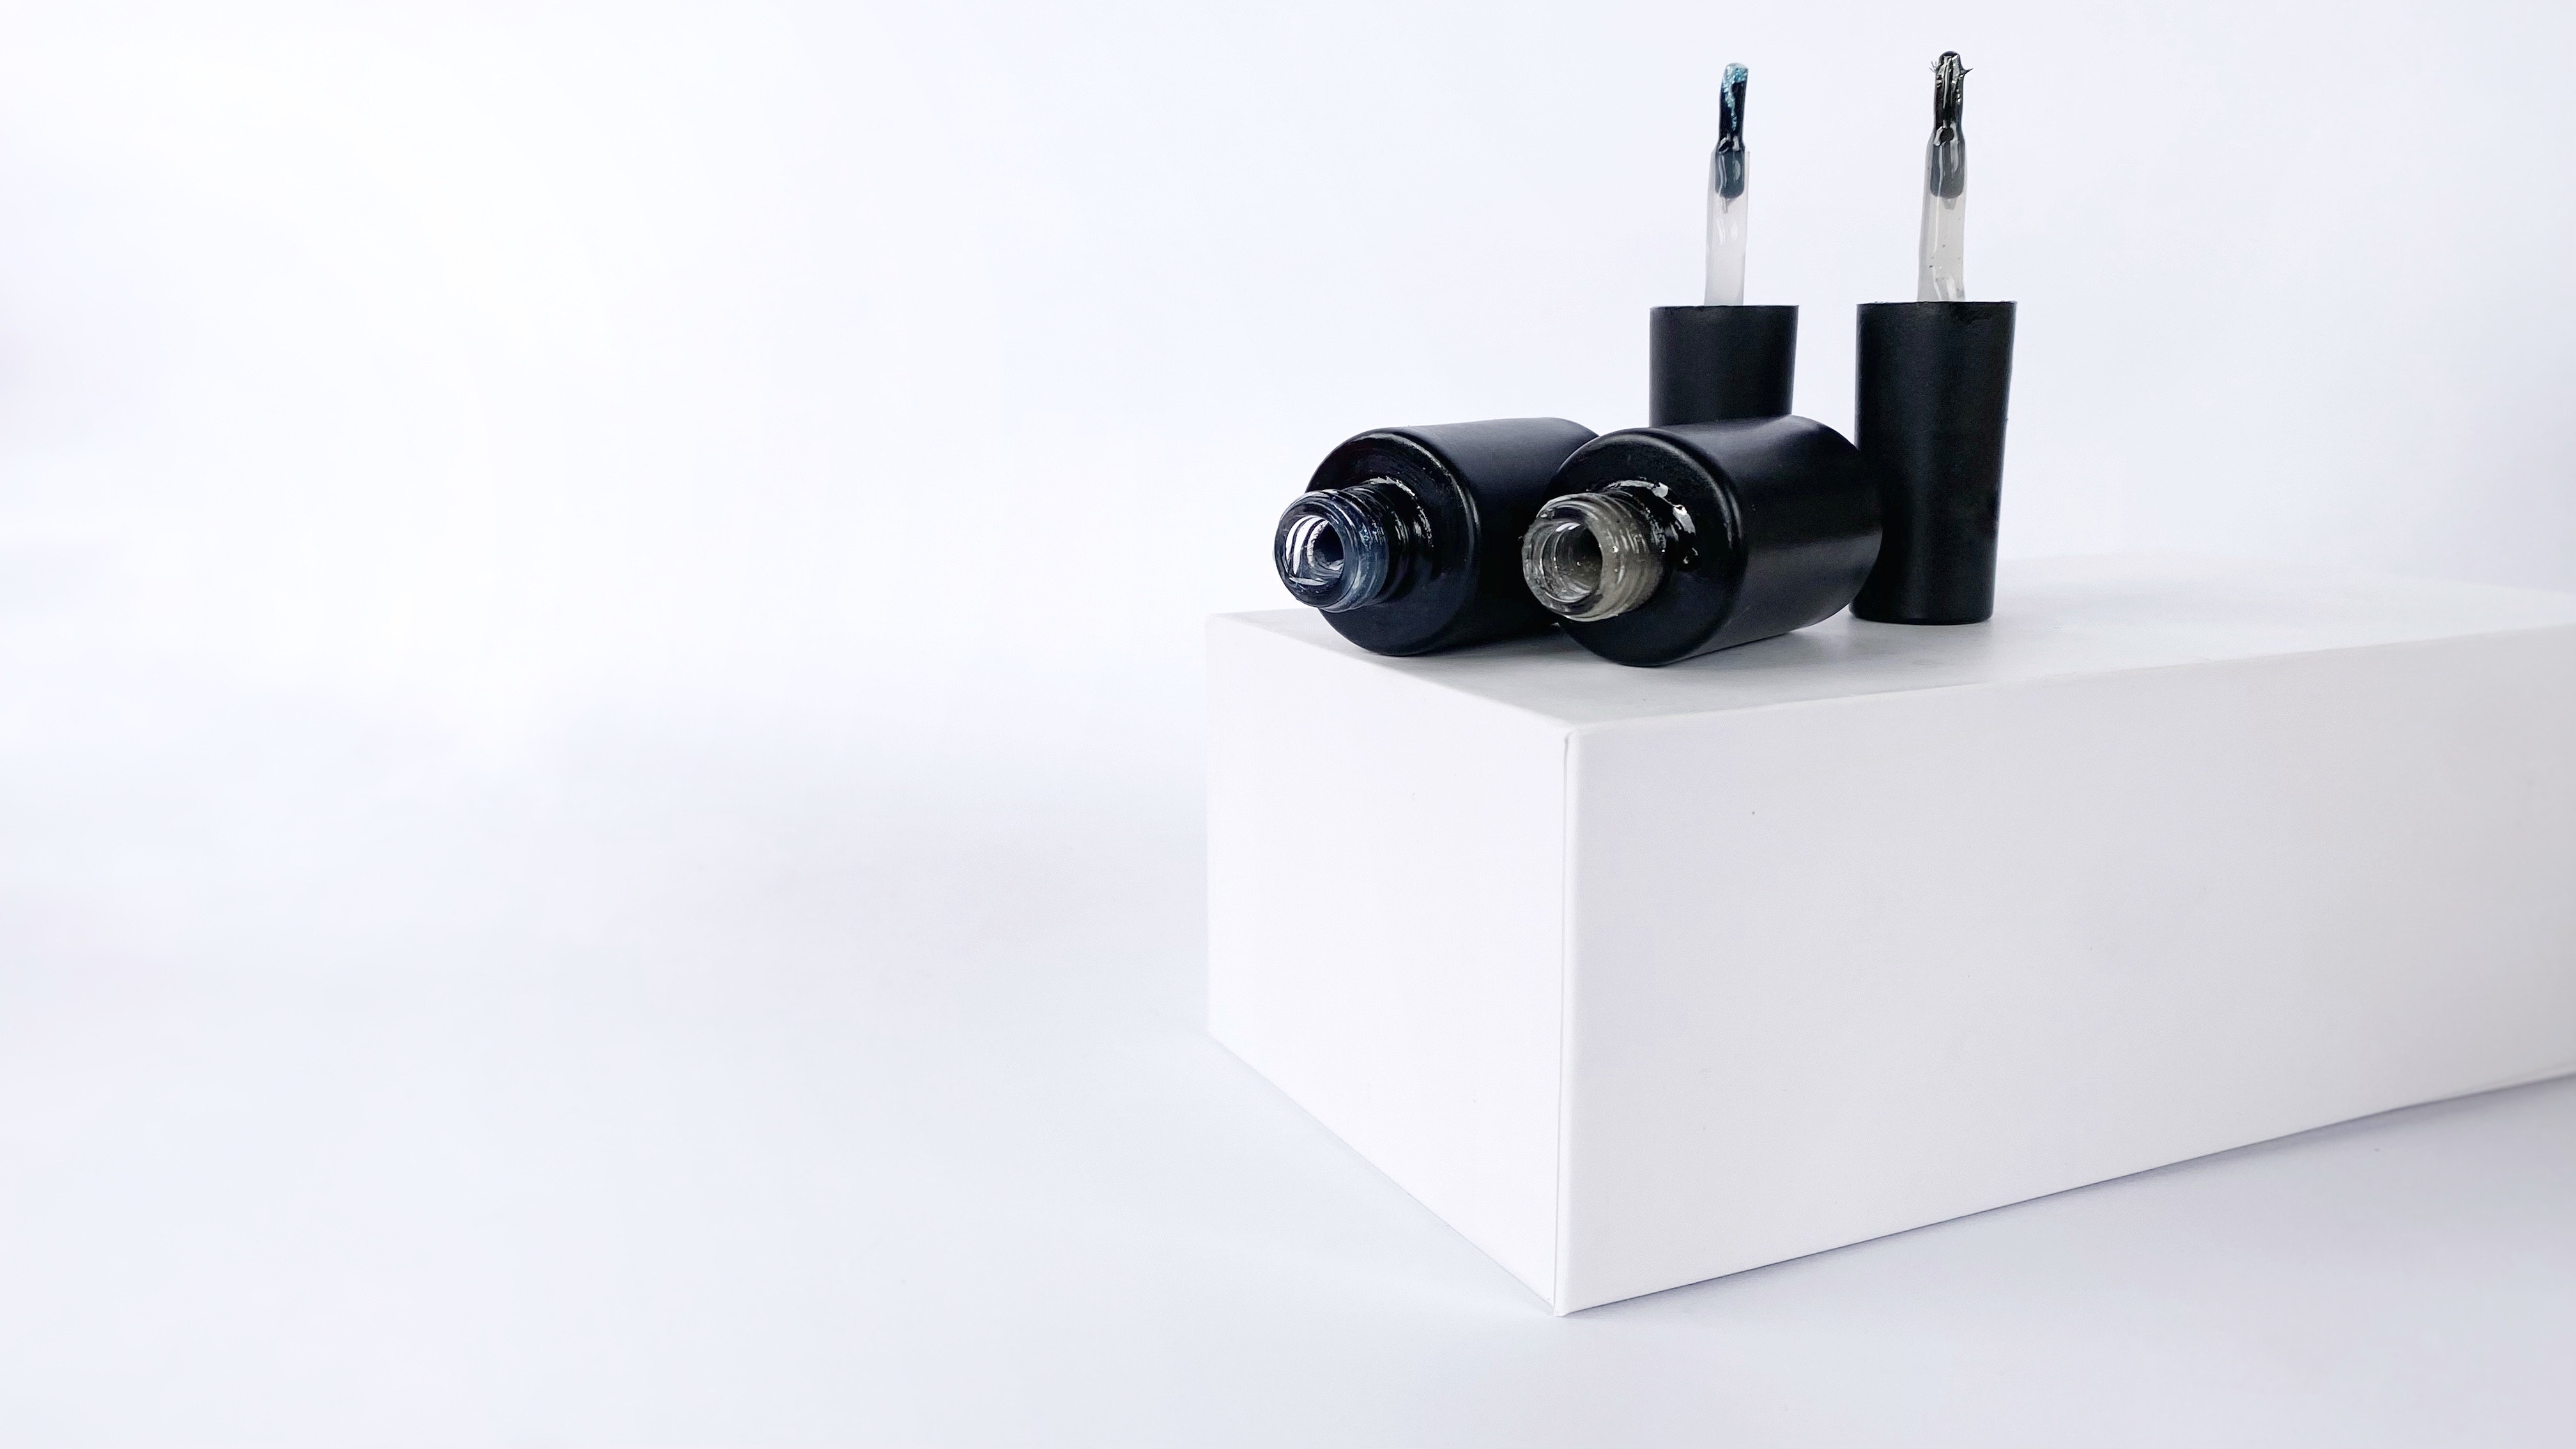
art, automotive design, rim, auto part, rectangle, circle, automotive tire, event, audio equipment, camera accessory, composite material, electric blue, Public address system, output device, automotive wheel system, still life photography, cylinder, font, plastic, machine